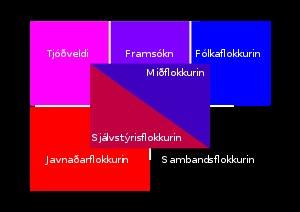
Le nationalisme féroïen est un mouvement politique qui recherche l'établissement des Îles Féroé comme nation souveraine séparée du Danemark. Les arguments en faveur d'une autonomie complète incluent les différences linguistiques et culturelles entre le Danemark et les Îles Féroé aussi bien que l'éloignement entre les deux territoires. Les îles Féroé sont à environ 1 123 km des côtes danoises.